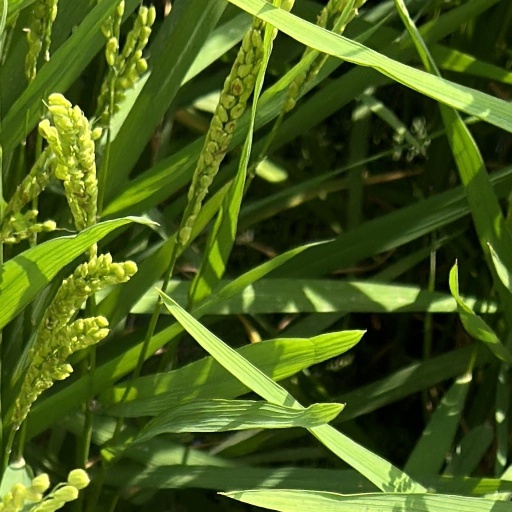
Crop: rice